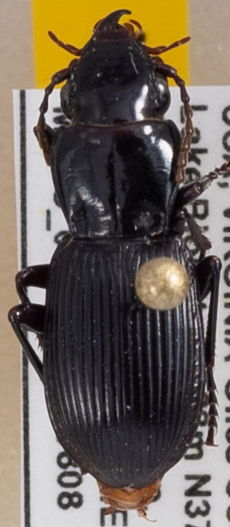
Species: Pterostichus rostratus
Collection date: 2023-08-08
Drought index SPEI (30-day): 0.1
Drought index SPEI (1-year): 0.24
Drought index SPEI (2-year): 0.03